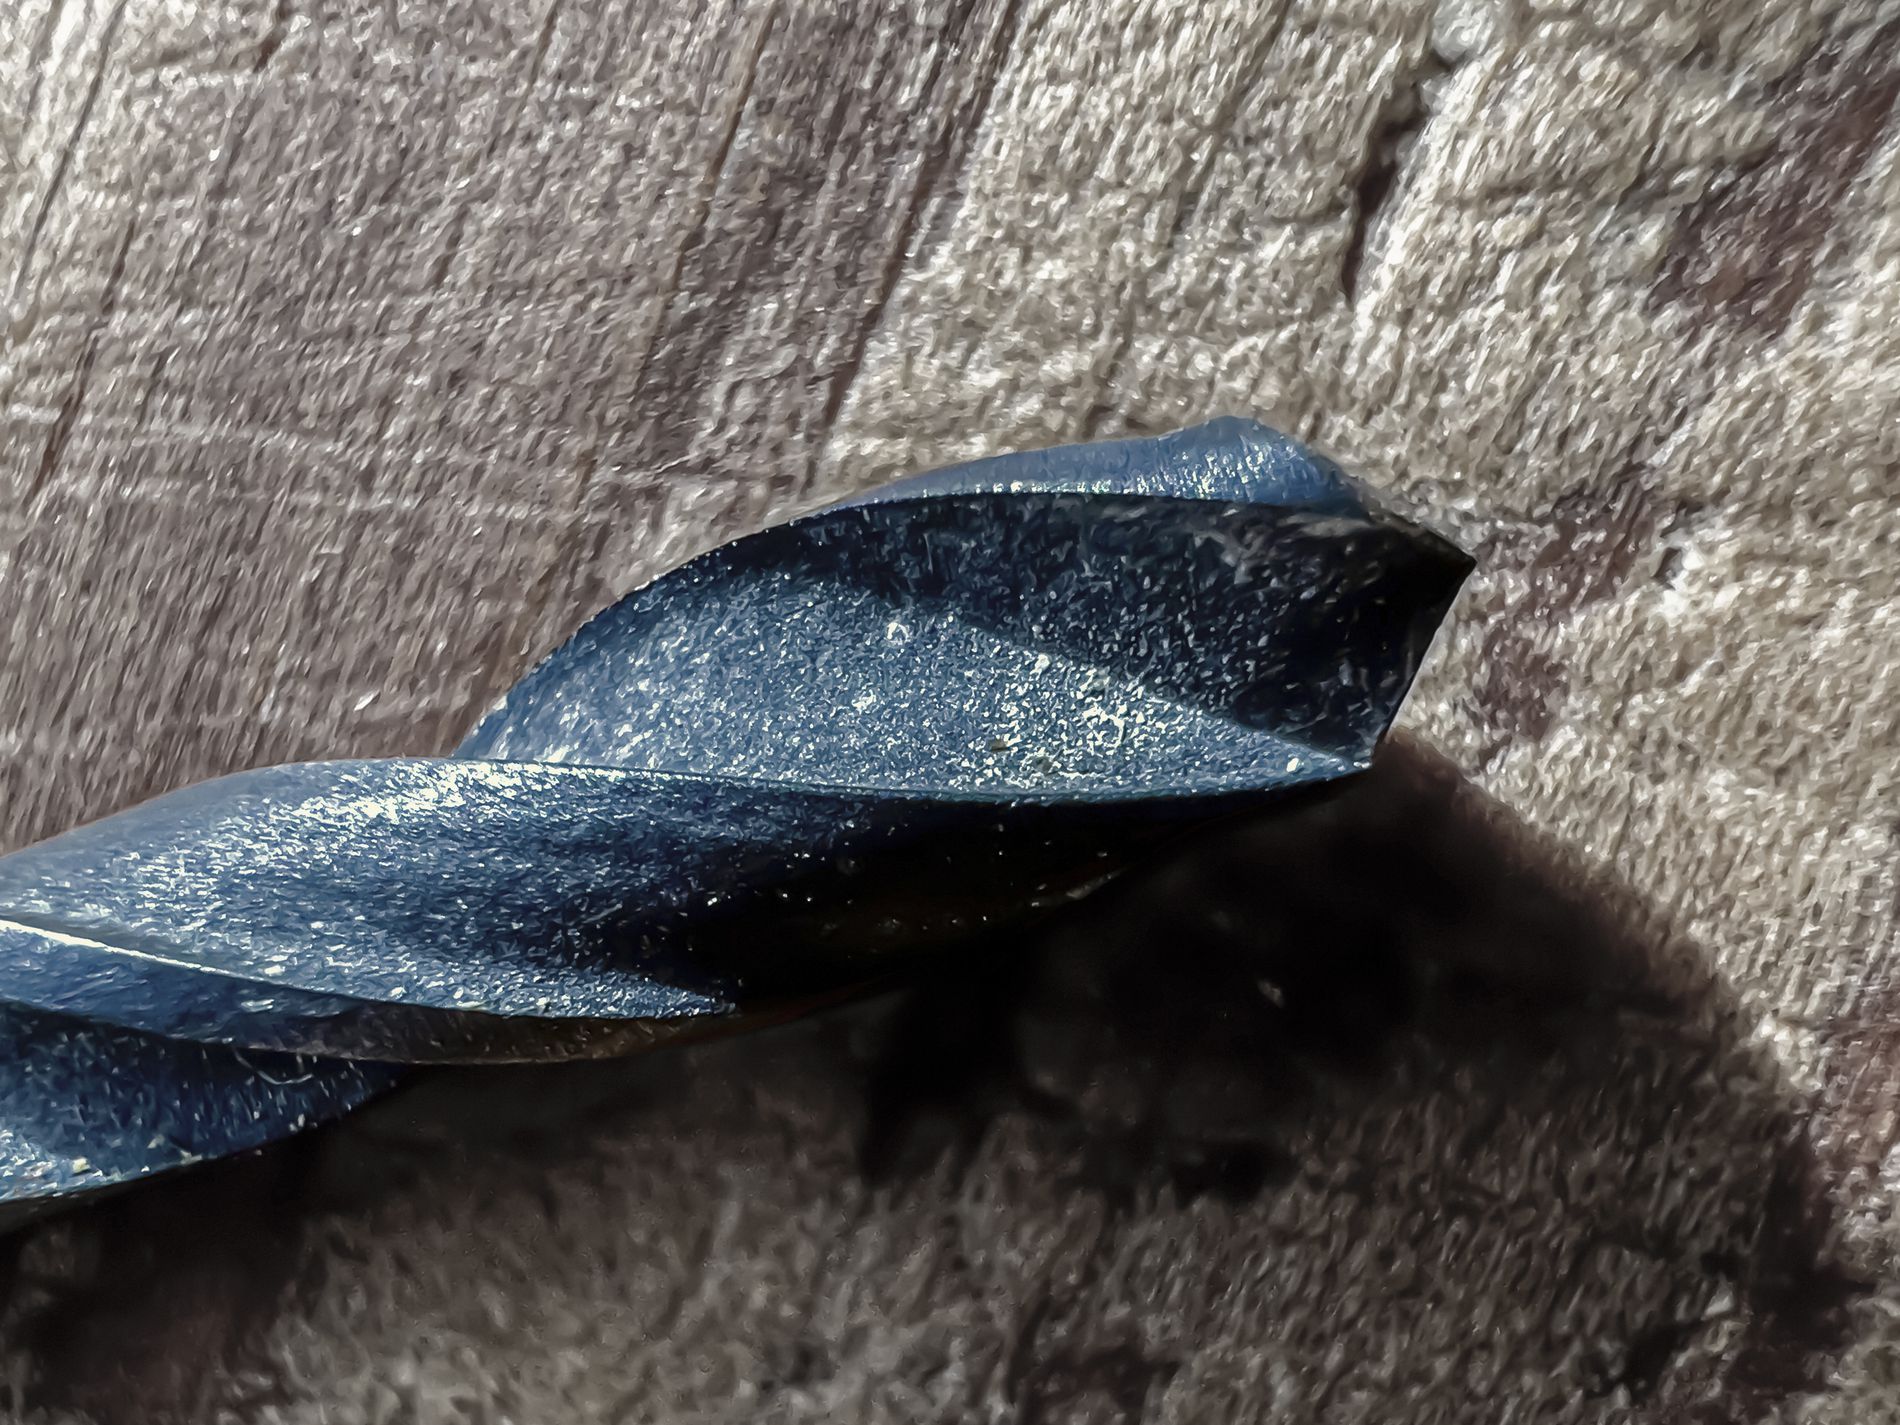
Metal Meets Wood
The image shows a close-up of a shiny metal drill bit resting at an angle on a rough wooden surface with focused lighting highlighting it.
Taken from a top-down angle, the photo captures a nice contrast between the glossy metal and textured wood beneath it The wood grain is clearly visible, and the lighting draws attention to the shiny metal edges.
Labels: Mineral, Blade, Dagger, Knife, Weapon, Device, Construction, Outdoors, Drill Bit, Wooden surface, Wooden surface background
Camera: Apple iPhone 13 Pro
Lens: iPhone 13 Pro back triple camera 1.57mm f/1.8
Aperture: F1.8
Exposure: 1/100 sec
ISO: 40
Focal length: 1.6 mm